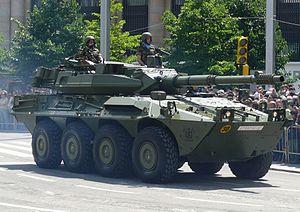
Le véhicule blindé Centauro est un chasseur de chars italien sur roues, fabriqué par IVECO et OTO Melara SpA.